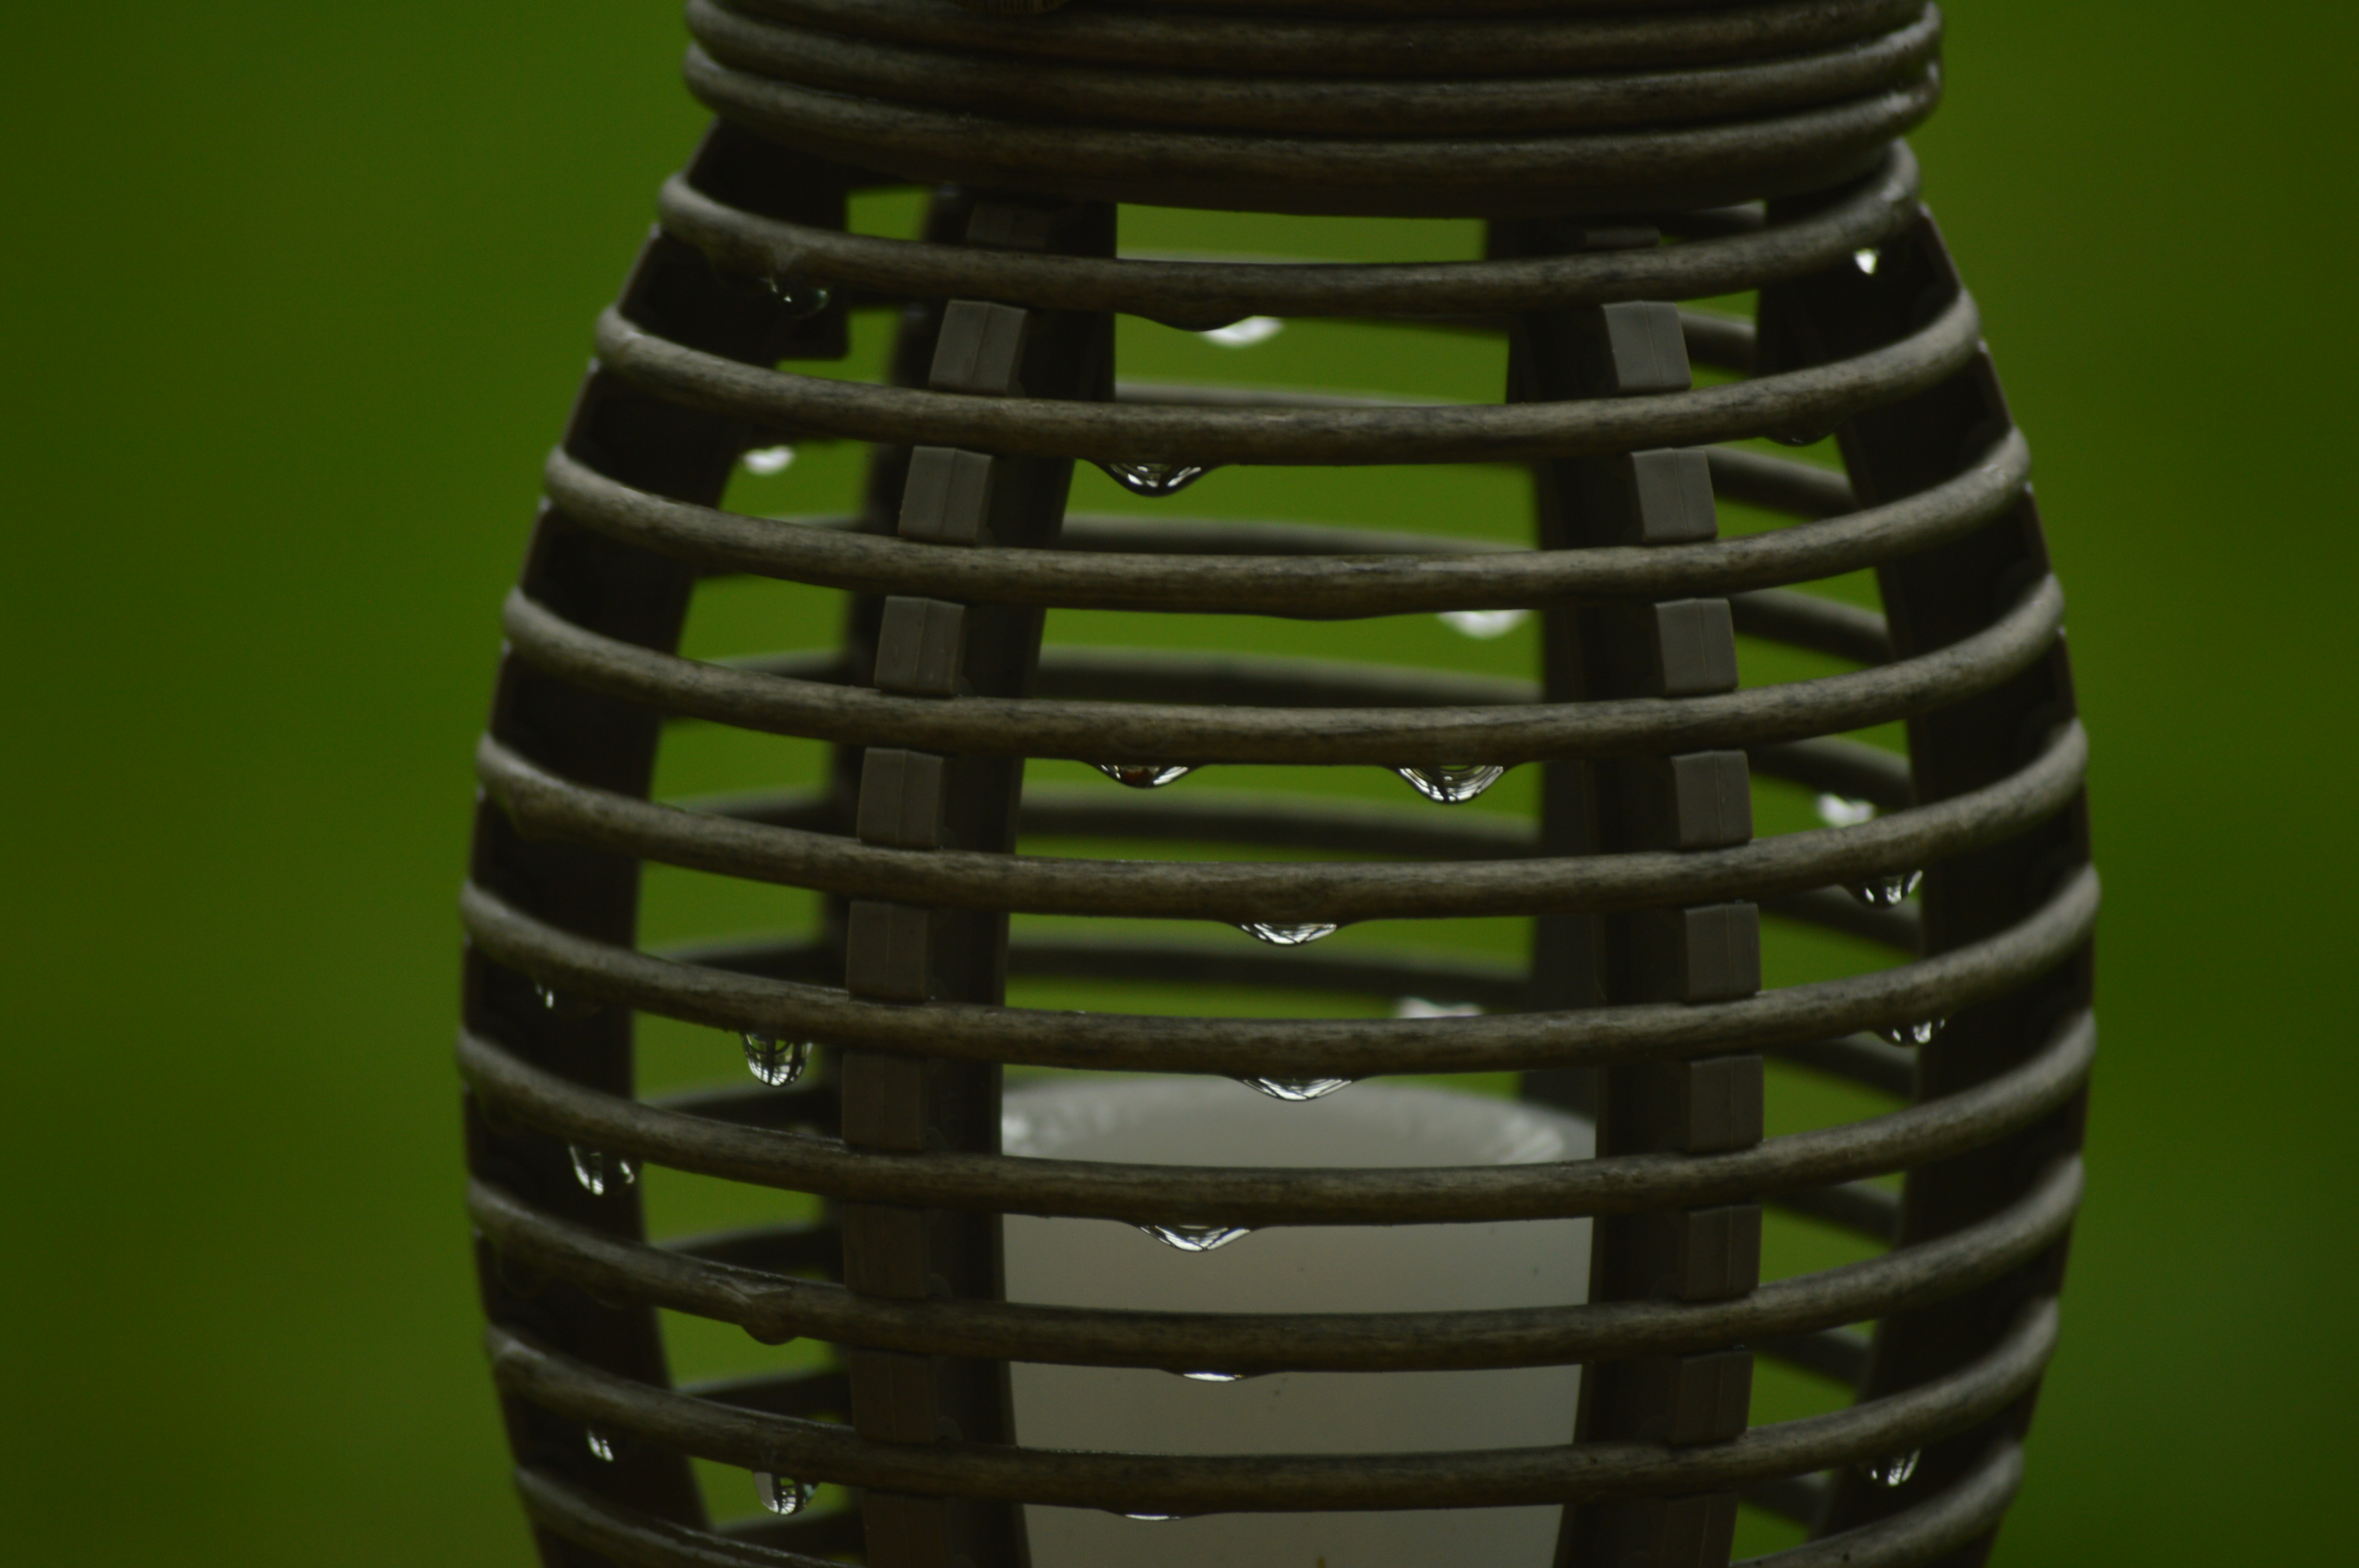
wheel, round, wet, green, lighting, tire, close up, container, waterdrops, macro photography, tread, man made object, automotive tire, natural rubber, tire care